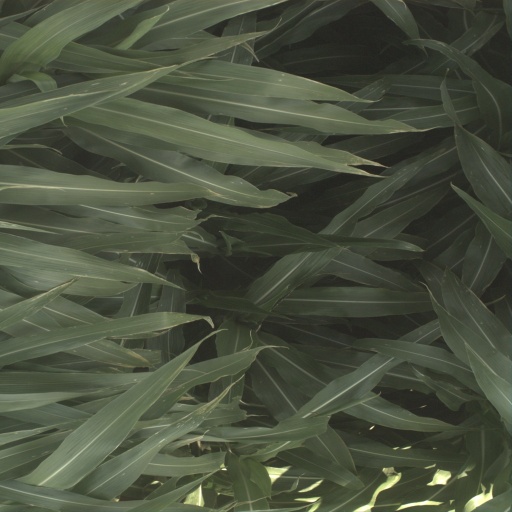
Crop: sorghum